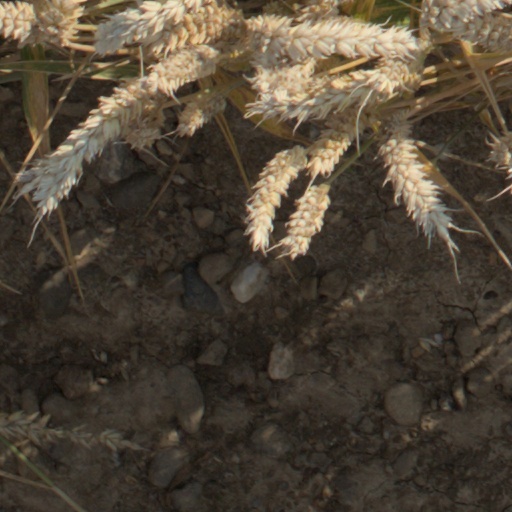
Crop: wheat